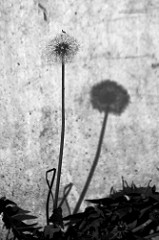
Flower: dandelion